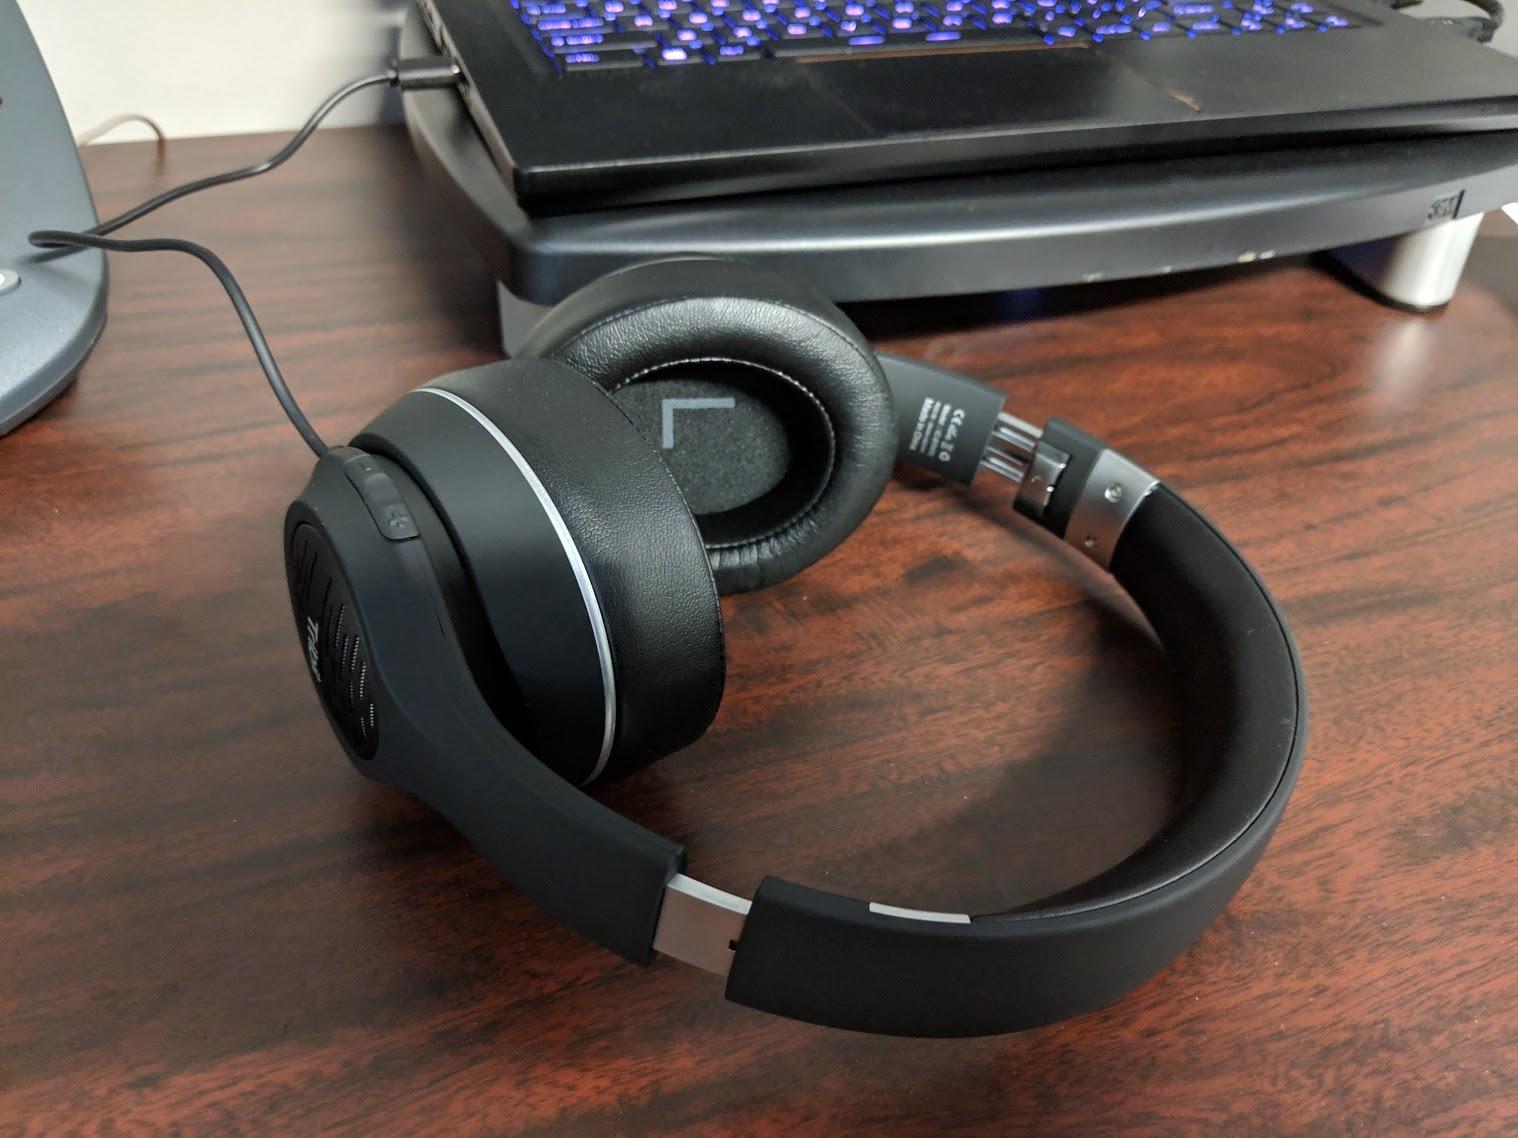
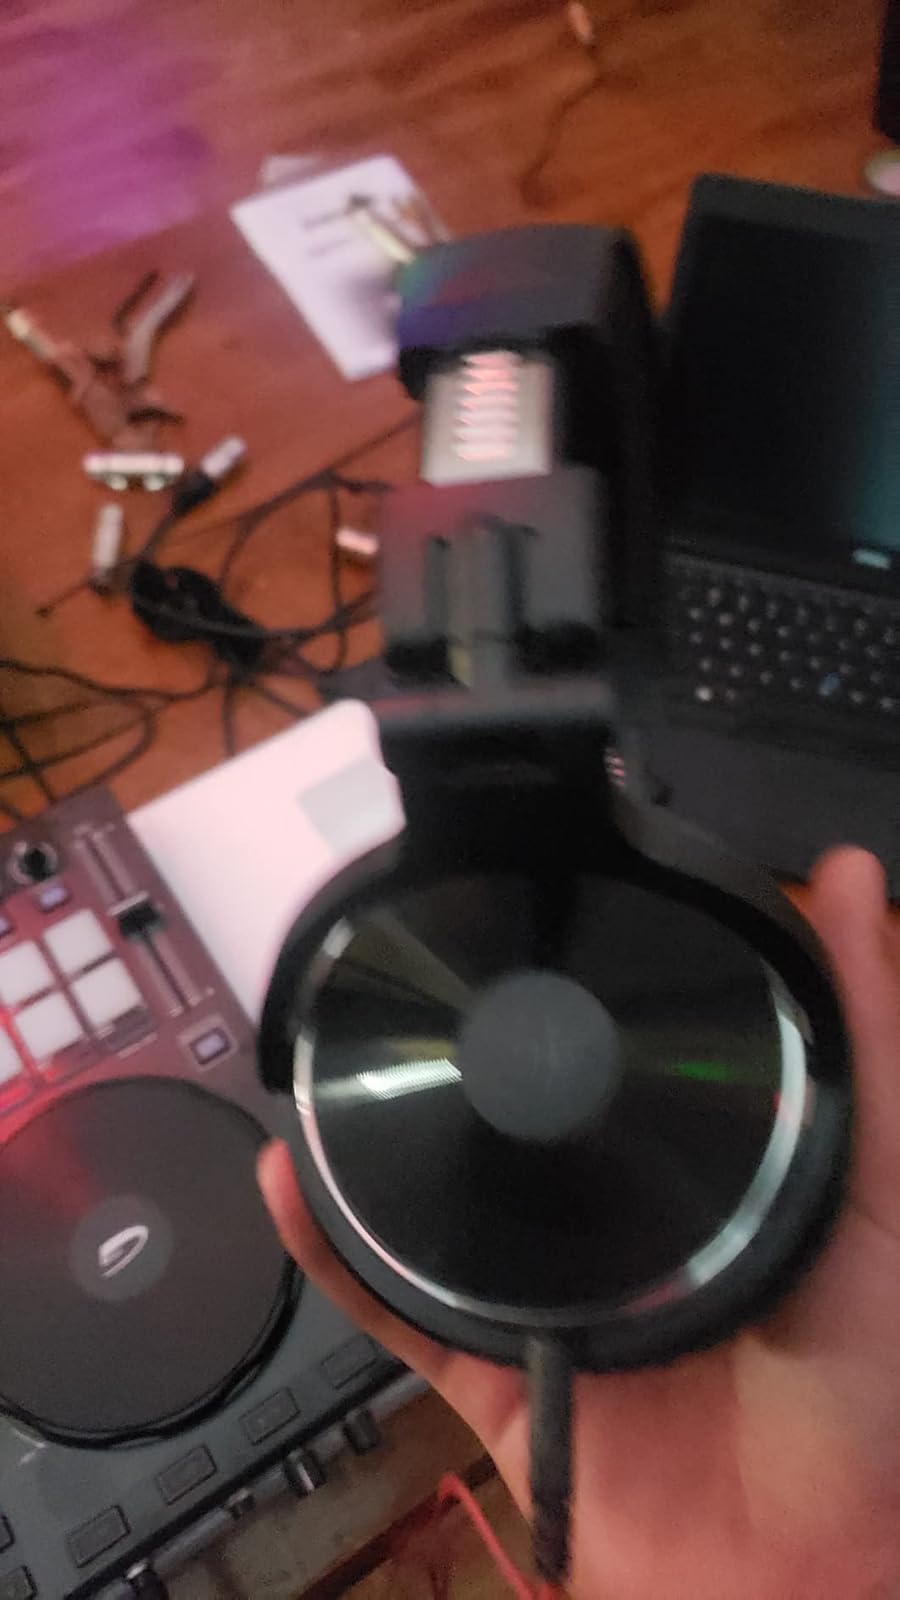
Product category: headphones
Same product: no